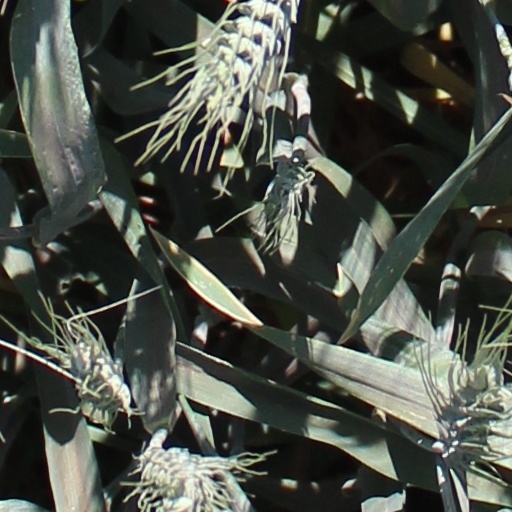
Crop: wheat